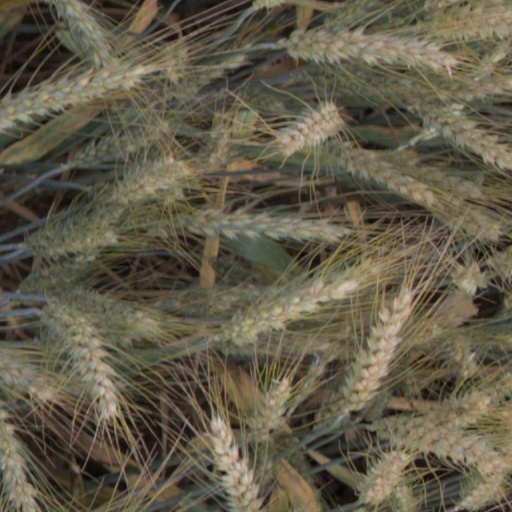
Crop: wheat